Virgo Cluster

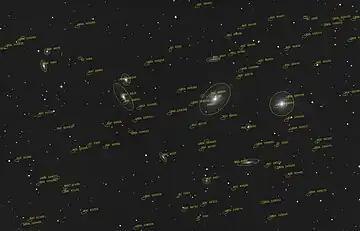
Photograph of the Virgo Cluster with labelled galaxies

Below is a table of bright or notable objects in the cluster and their subcluster. In some cases a galaxy may be considered to be in a different subcluster by other researchers (sources:)